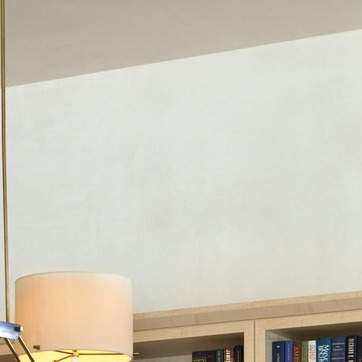
Material: painted